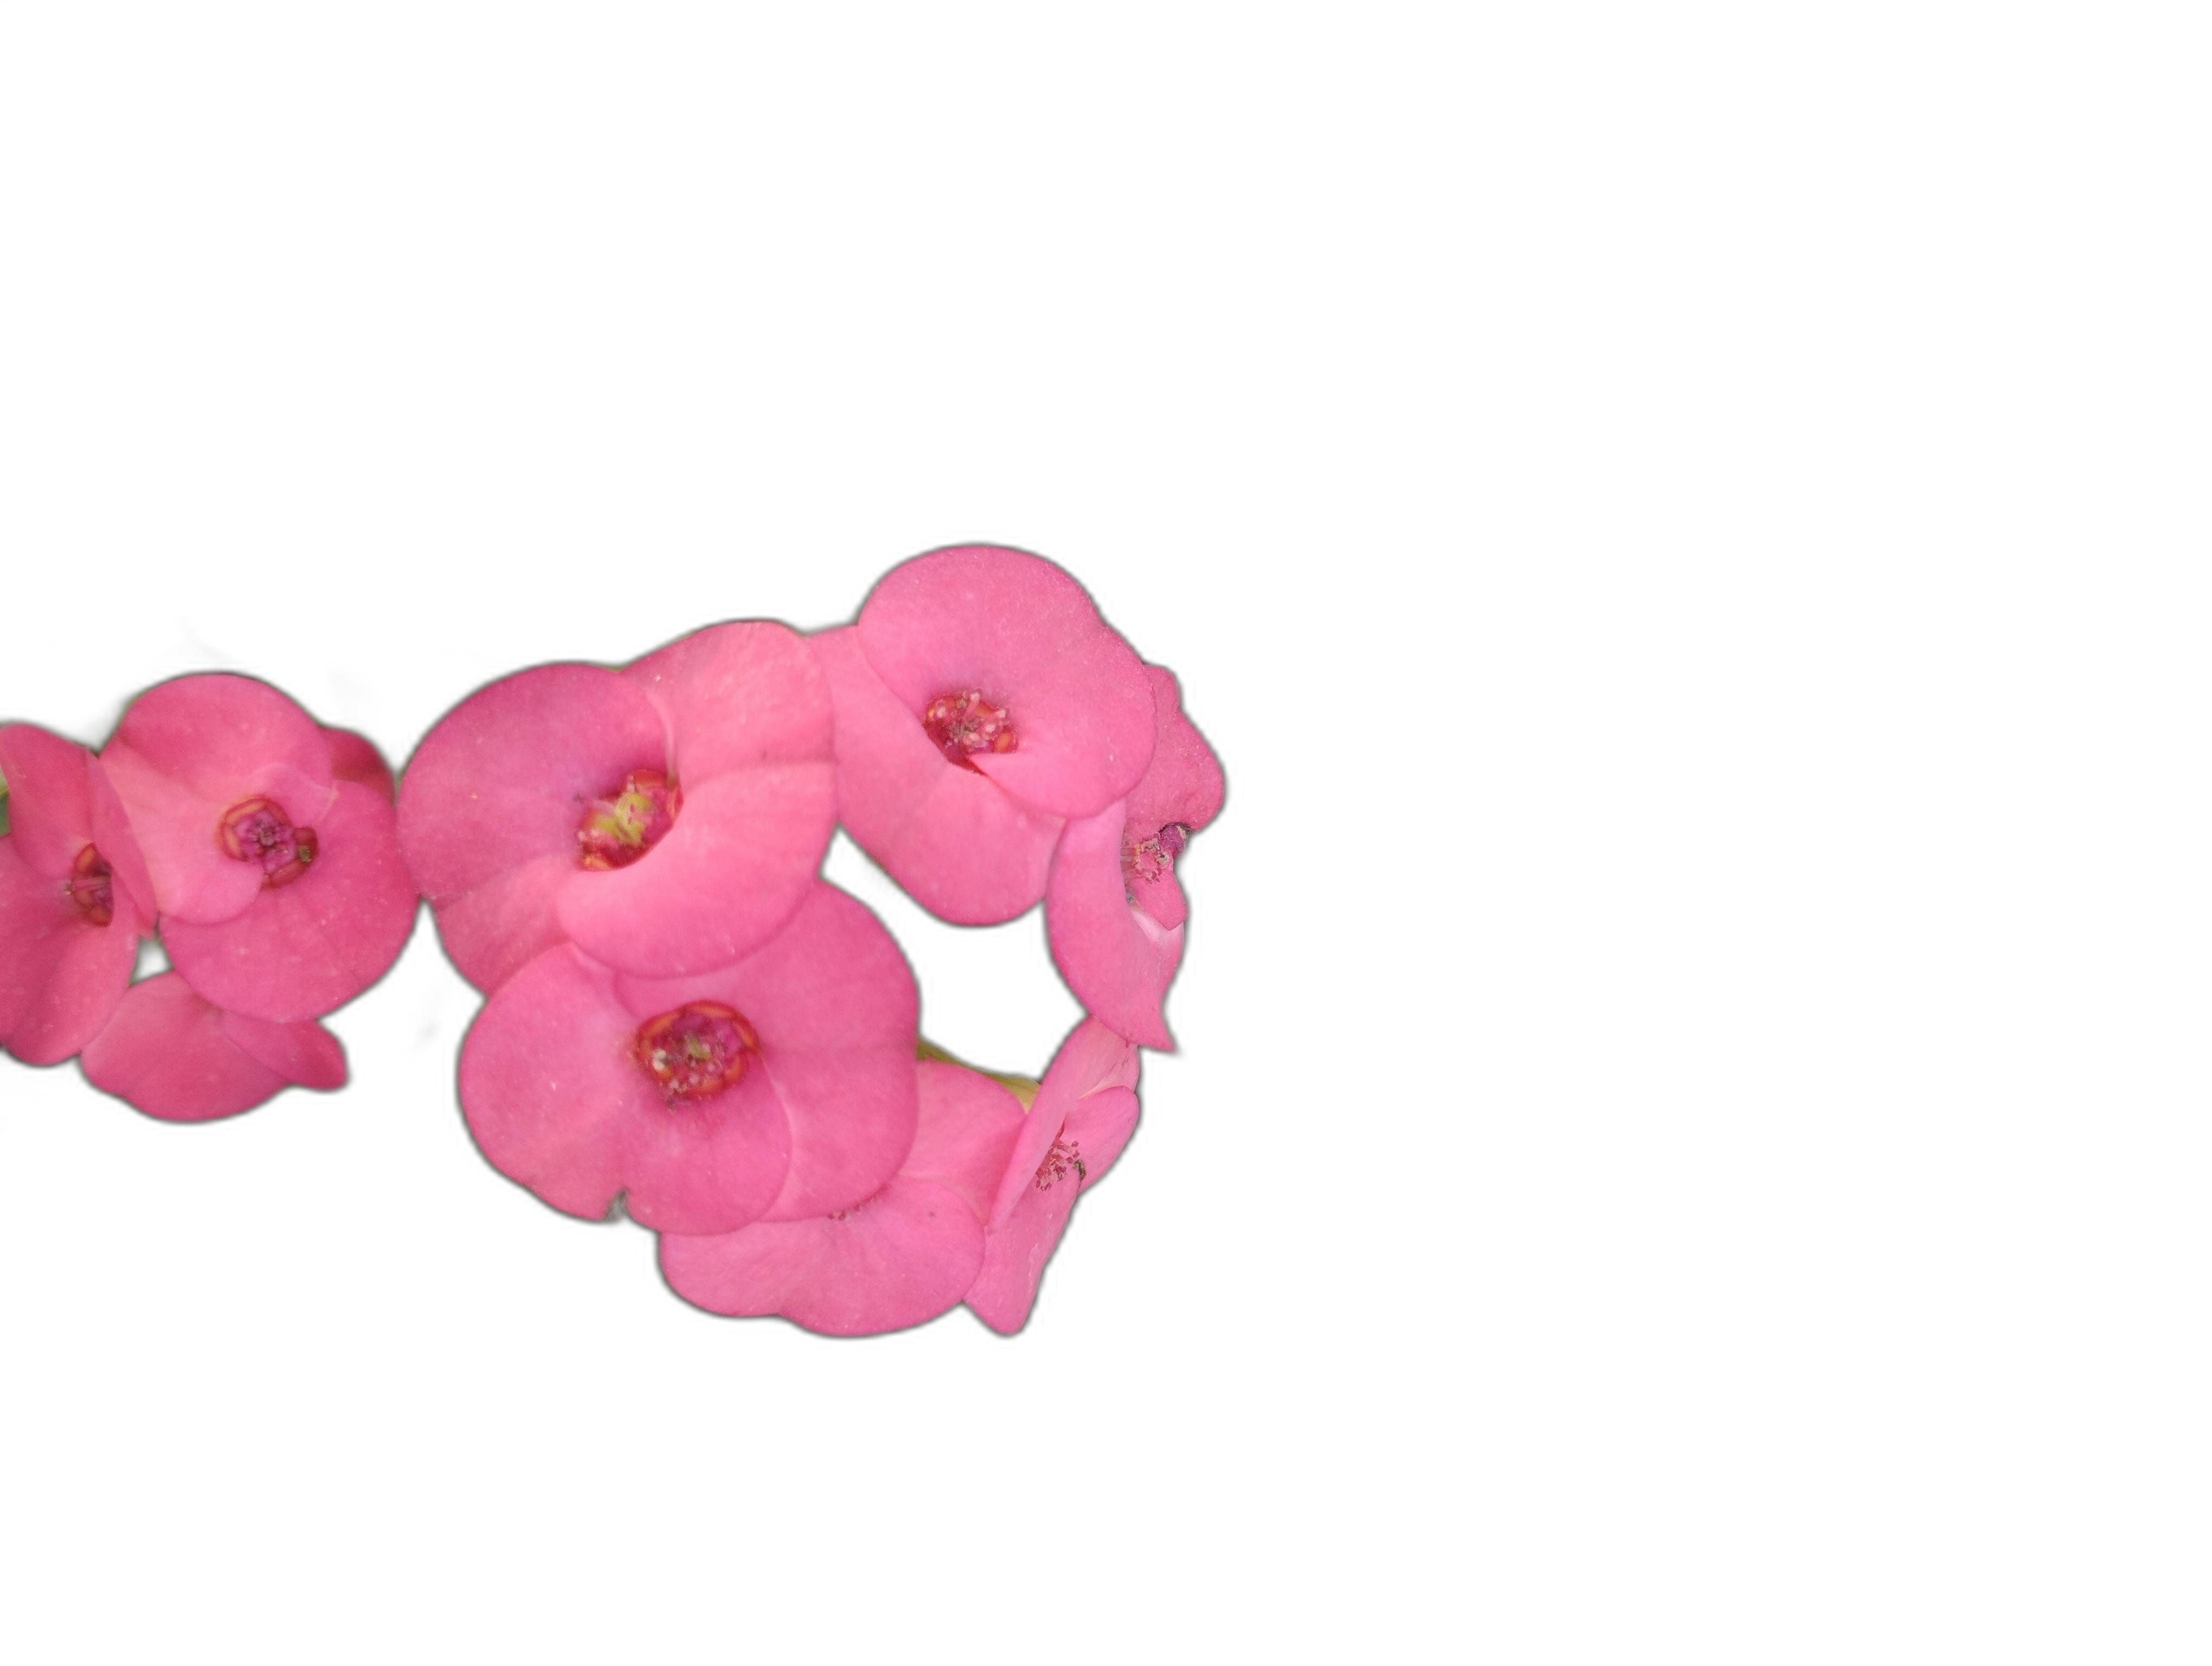
Label: Crown of thorns